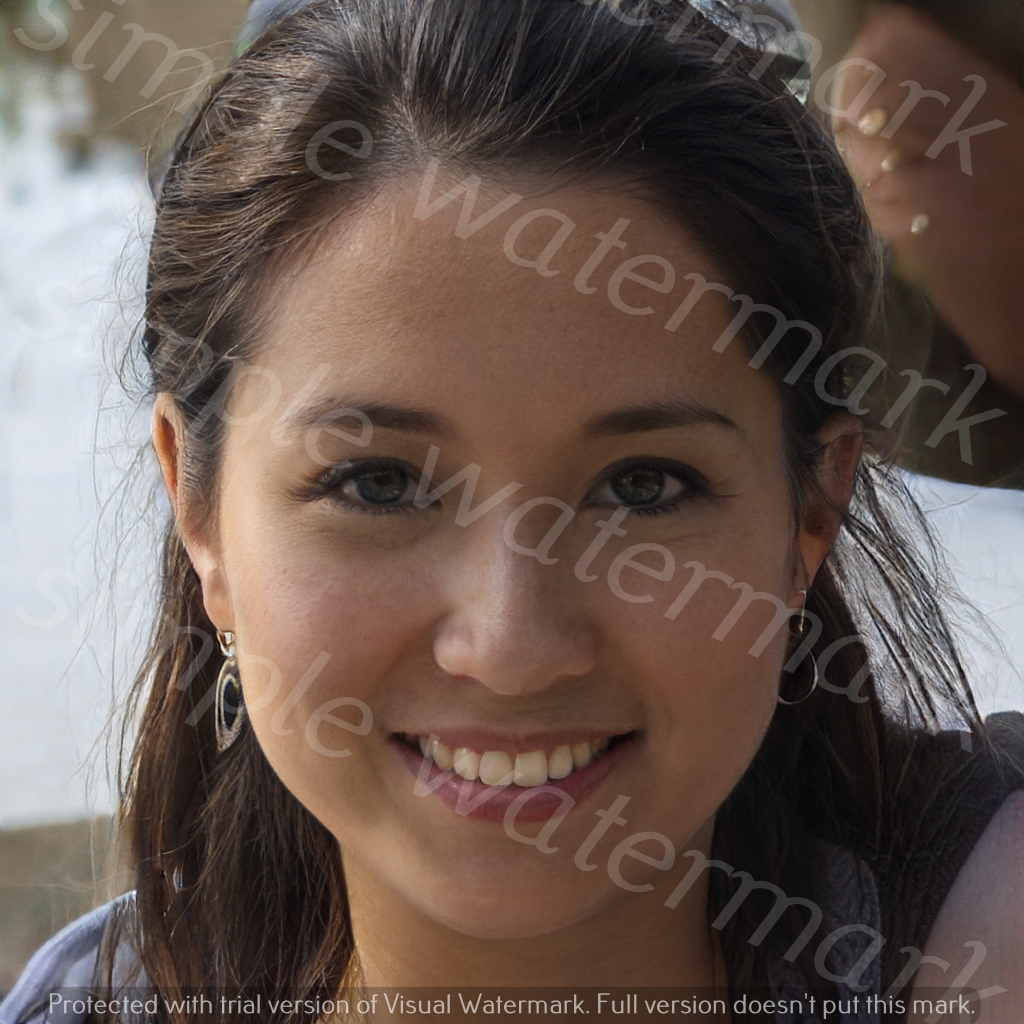
Label: Watermark